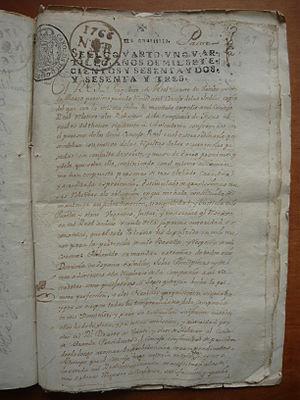
La Sanction pragmatique de 1767 est un décret royal de Charles III d'Espagne promulgué le 2 avril 1767.